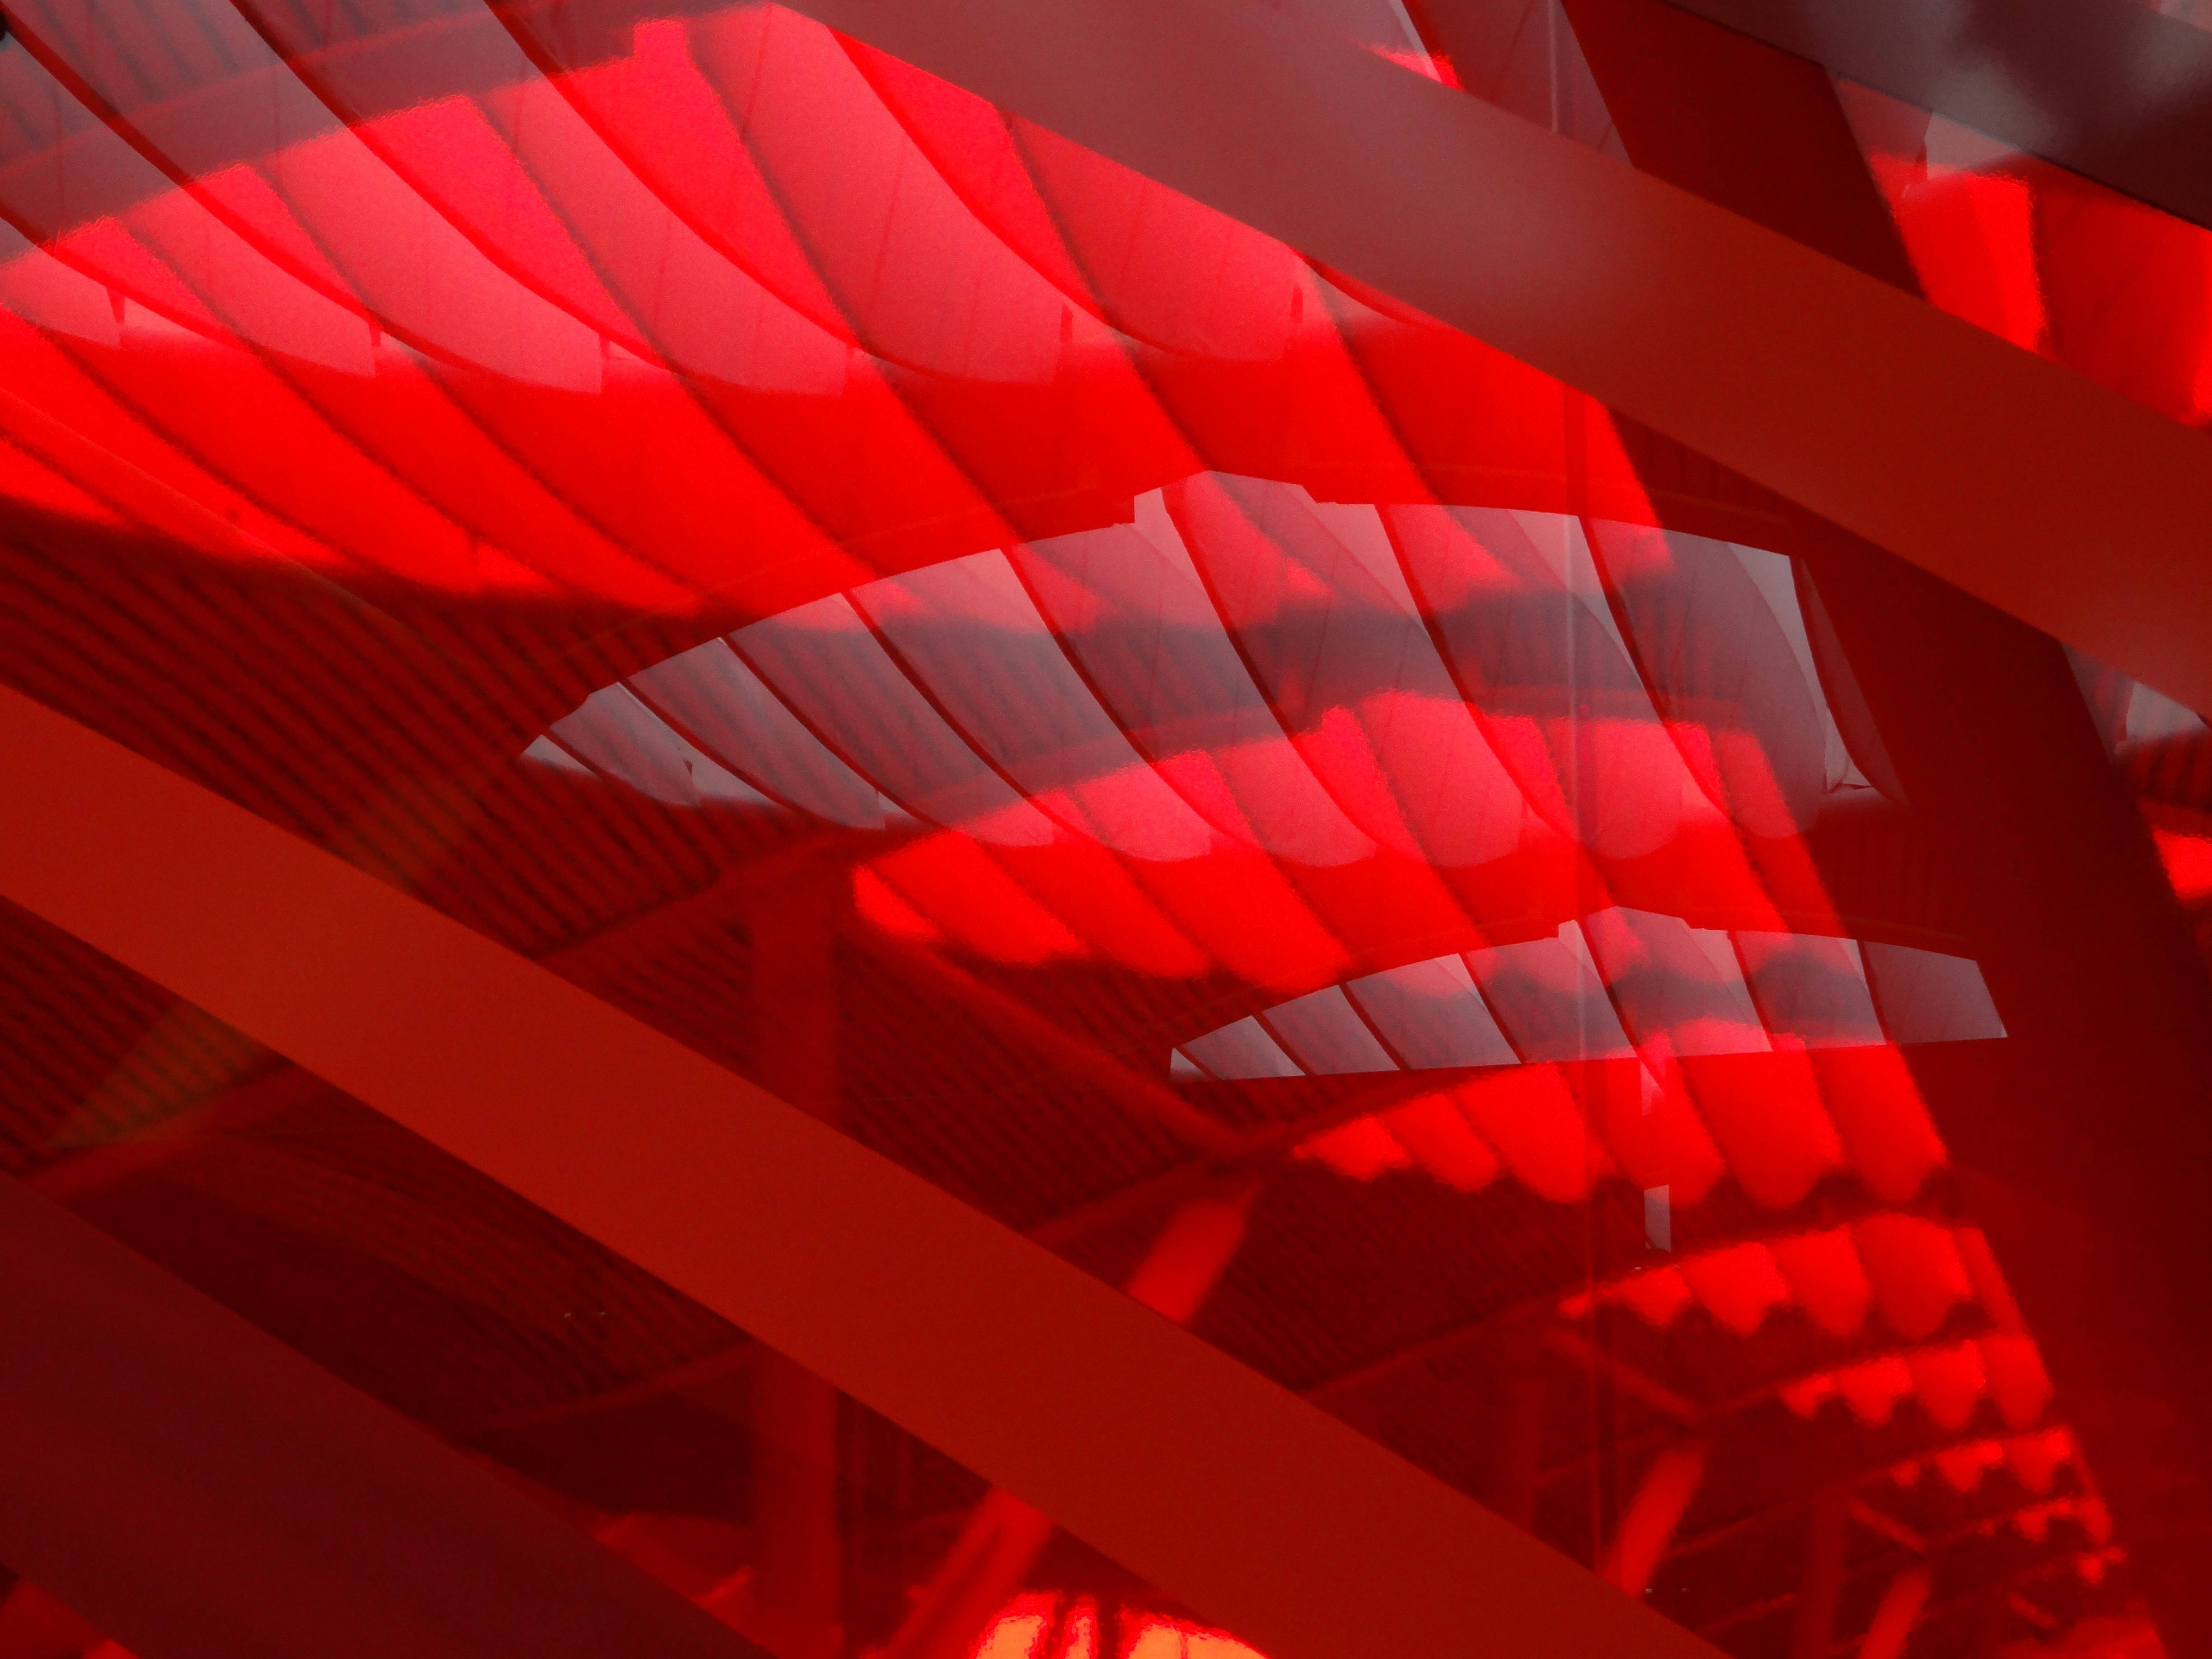
light, architecture, flower, petal, building, line, red, color, blanket, circle, design, symmetry, shape, macro photography, ceiling lighting, computer wallpaper